Eliot Memorial Bridge

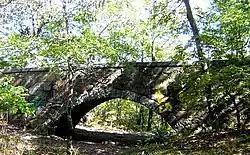

The Eliot Memorial Bridge is a footbridge which was built in 1904 in memory of Charles Eliot, landscape architect to the Metropolitan Park Commission. It is located on the Skyline Trail near the summit of Great Blue Hill in the Blue Hills Reservation, south of Boston, Massachusetts. Eliot was a driving force in the establishment of many of the Greater Boston area's early parks, including the Blue Hill Reservation. The bridge was built out of locally quarried granite, and completed c. 1905–06. Built into its structure are a bench and commemorative plaque. The bridge, which crosses a small ravine, is a remarkably large and sturdy structure for the location.